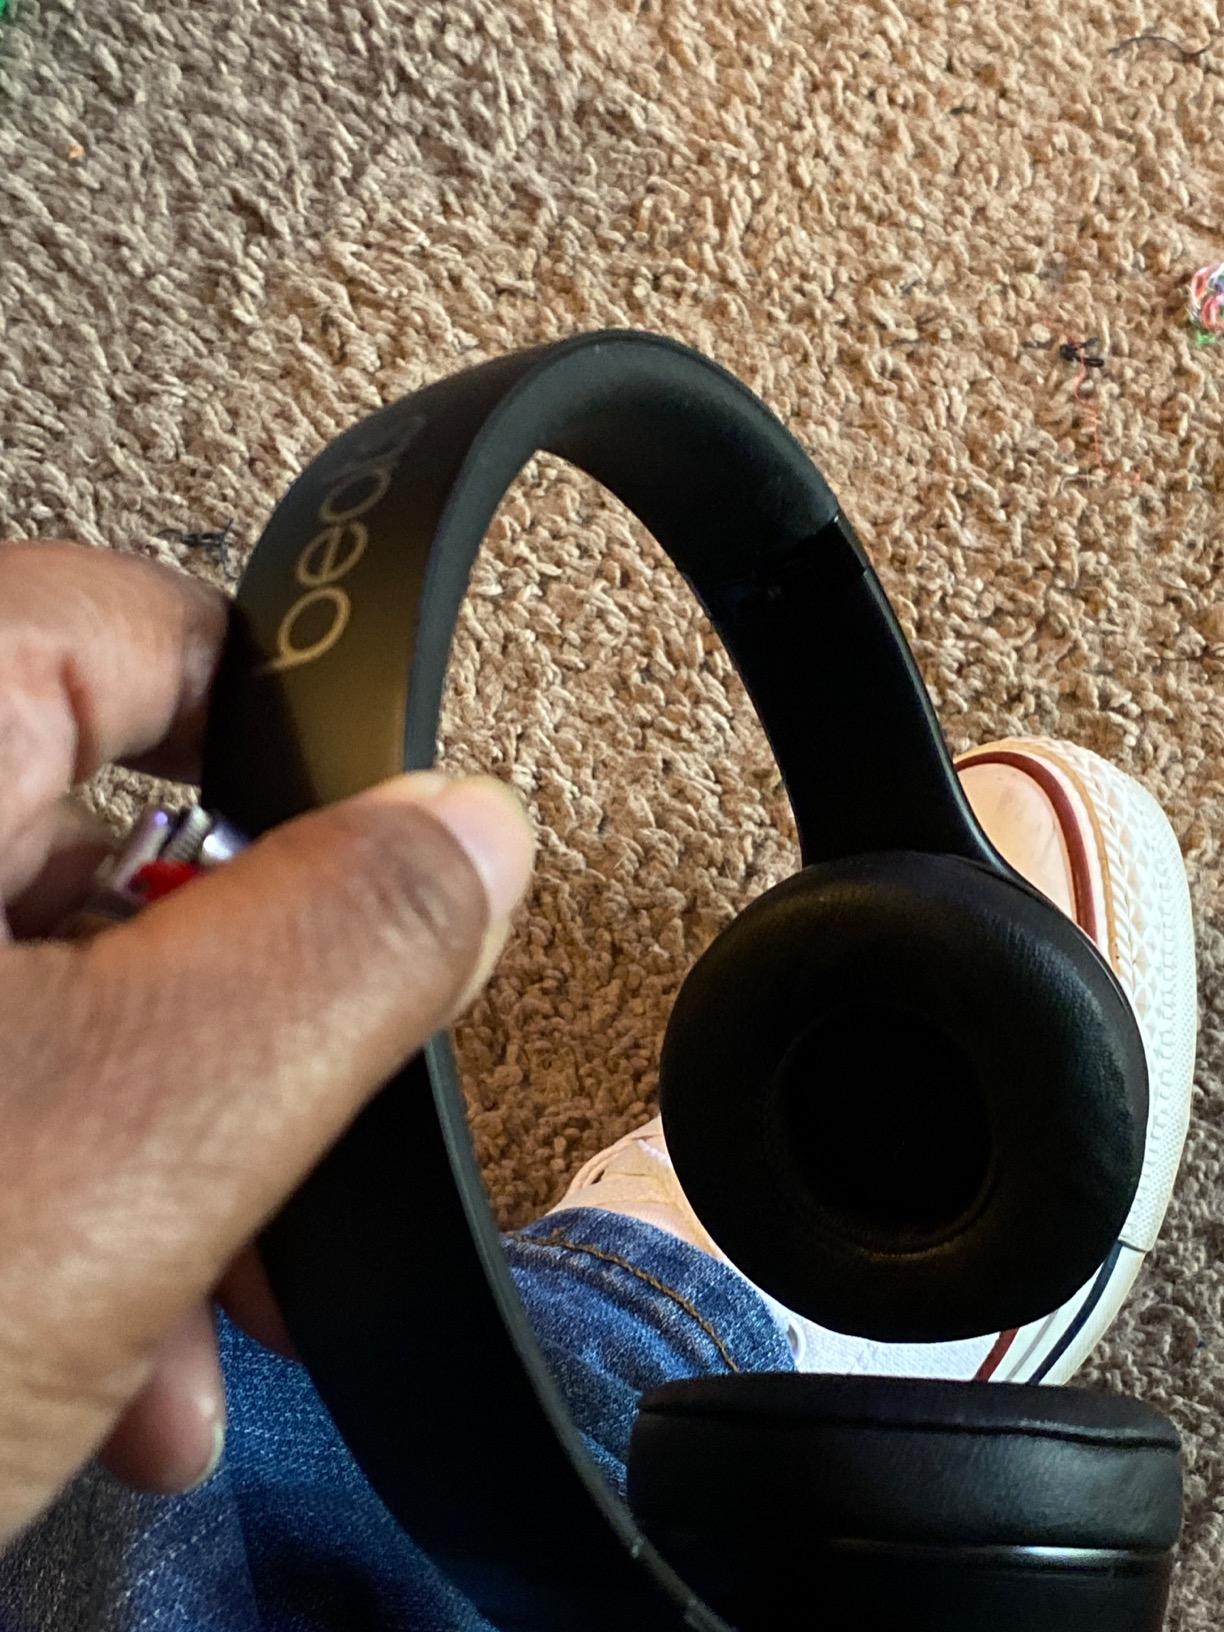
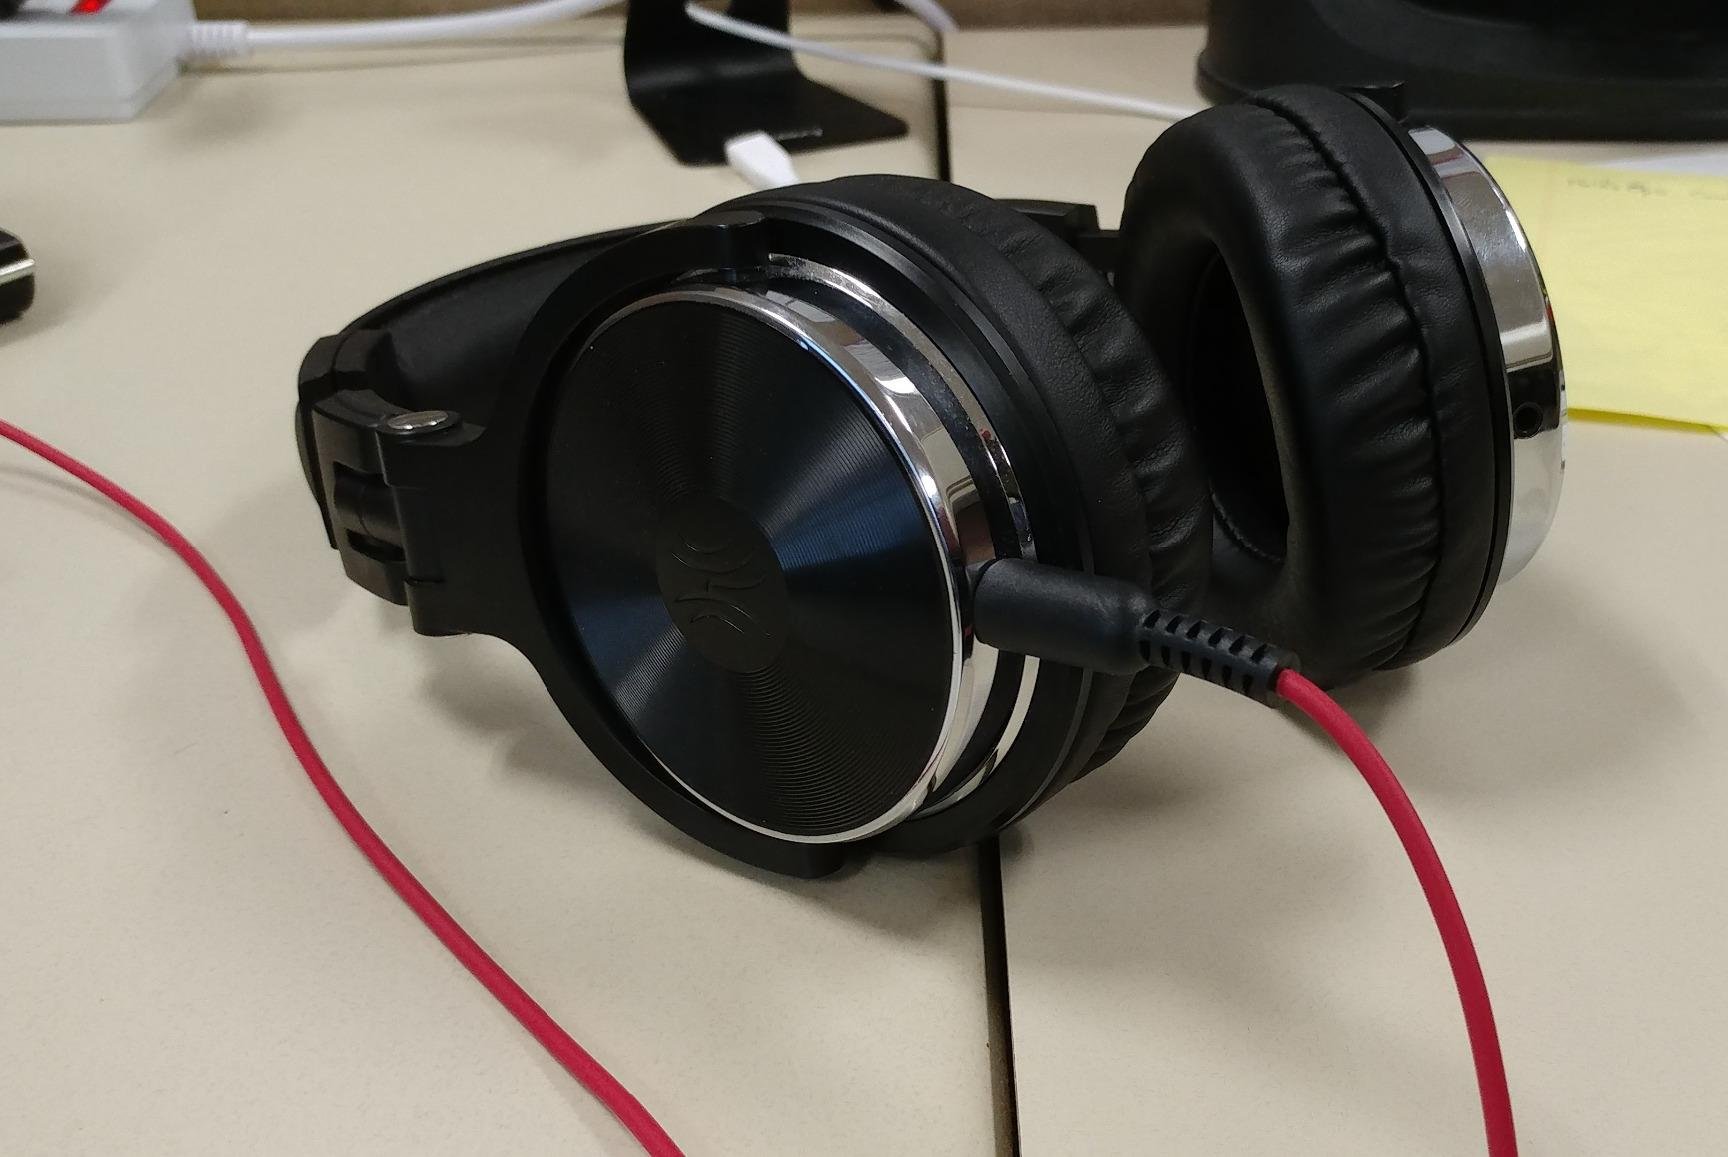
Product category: headphones
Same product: no